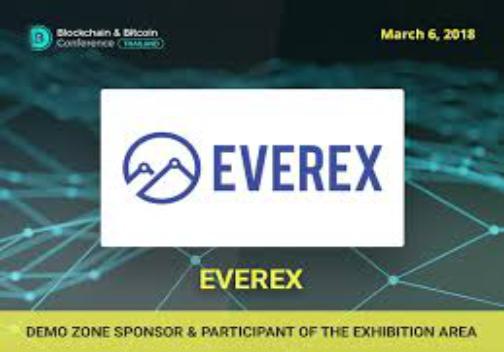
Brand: Everex
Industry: Electronic